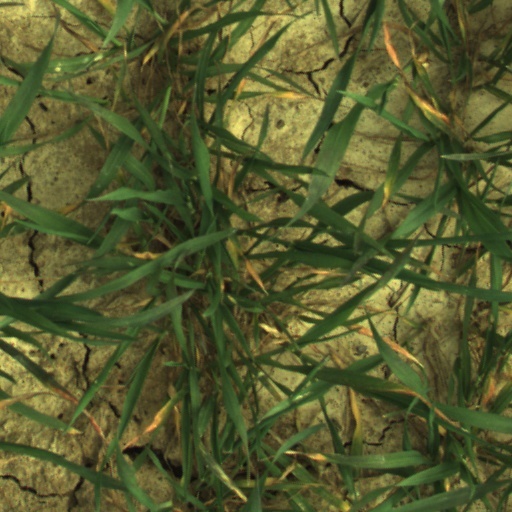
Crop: wheat